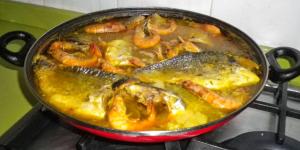
dorada con langostinos al ajillo